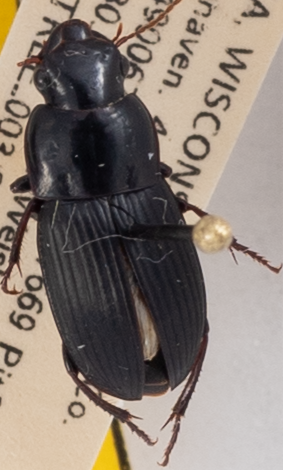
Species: Harpalus providens
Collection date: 2019-07-30
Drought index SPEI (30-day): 0.616
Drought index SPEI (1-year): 1.642
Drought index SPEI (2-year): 1.25